1992–93 Seattle SuperSonics season

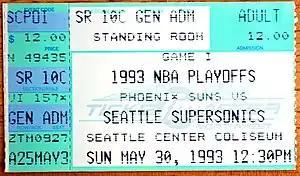
A ticket for Game 4 of the 1993 Western Conference finals between the SuperSonics and the Phoenix Suns at the Seattle Center Coliseum.

The 1992–93 NBA season was the 25th season for the Seattle SuperSonics in the National Basketball Association. During the first month of the regular season, the SuperSonics acquired Vincent Askew from the Sacramento Kings. With George Karl in his first full season as the SuperSonics' head coach, the team won their first four games of the season, which included two victories against the Houston Rockets in their first two games overseas in Yokohama, Japan.